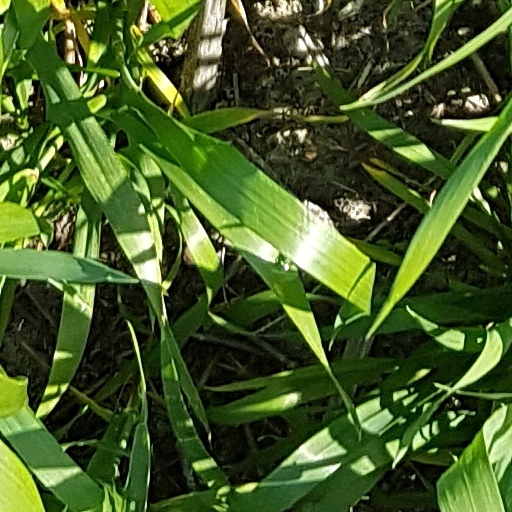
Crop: wheat